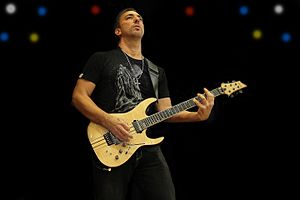
Schecter Guitar Research
Damon Marks på en elektrisk guitar fra Schecter Guitar Research
Schecter Guitar Research er en fabrikant af guitarer.